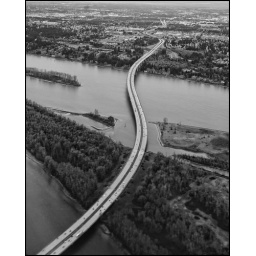
The I-205 bridge going over the Columbia river from Oregon into Washington.